Out to Kill

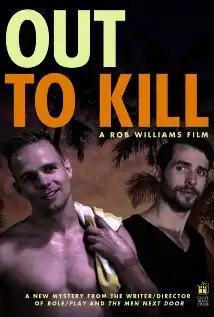
Theatrical poster

Out to Kill is a 2014 film written and directed by independent filmmaker Rob Williams, who has made a name for himself in the gay genre. It was produced by GHF Films Productions and released on Guest House Films.